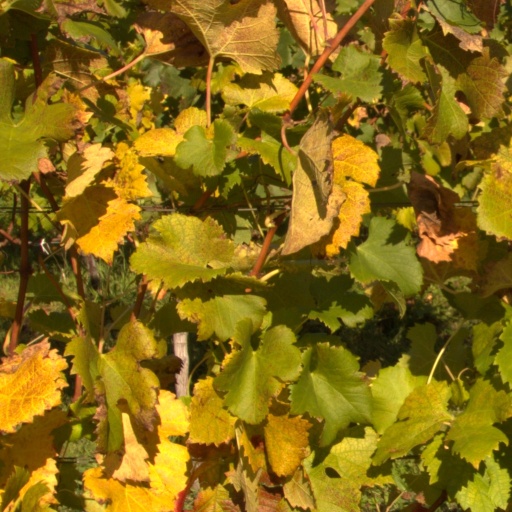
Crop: grape